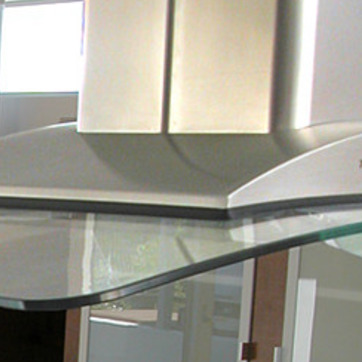
Material: metal